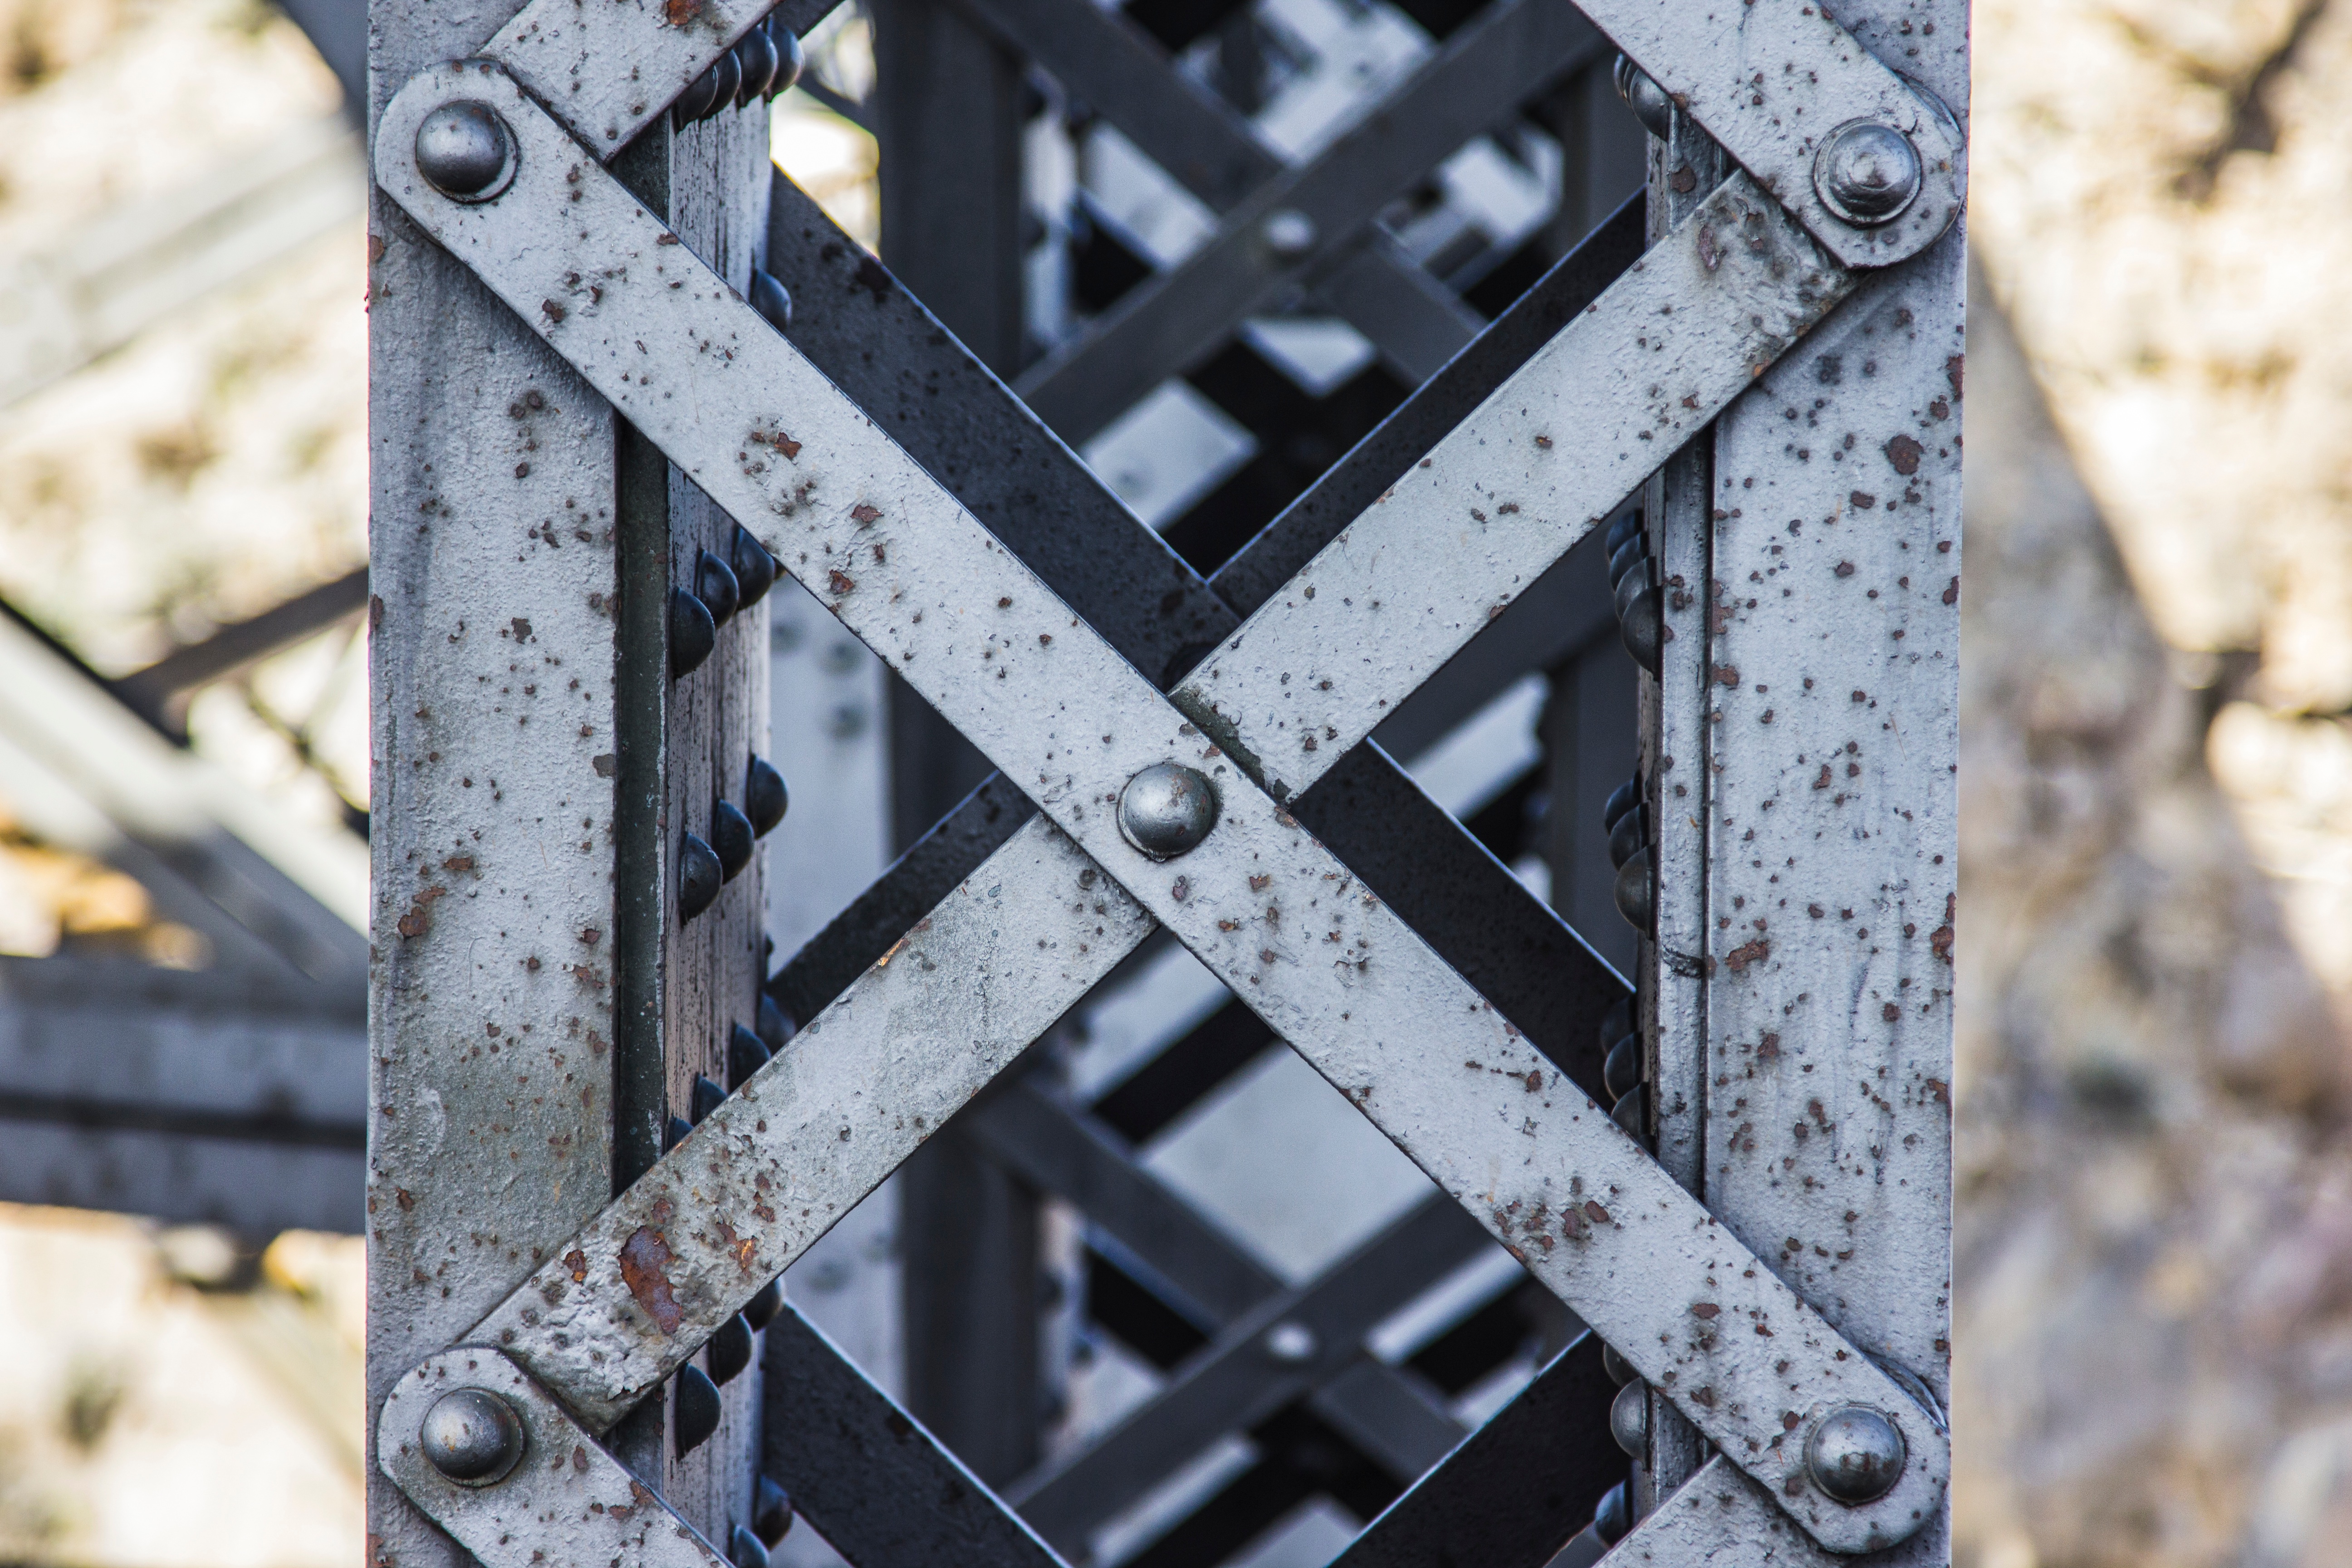
winter, white, window, number, wall, metal, blue, material, iron